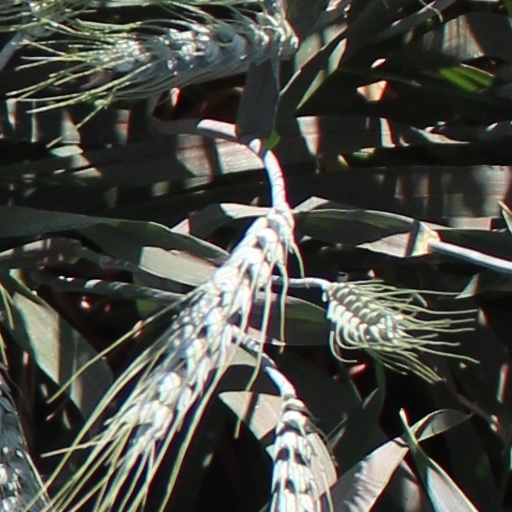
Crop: wheat